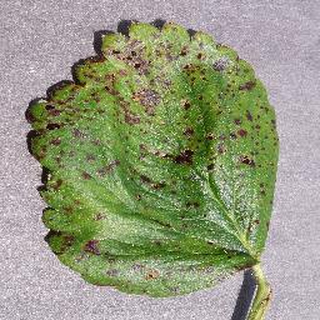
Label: strawberry_leaf_scorch